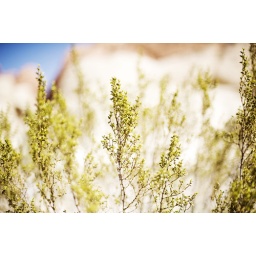
red rock canyon by CHILTY